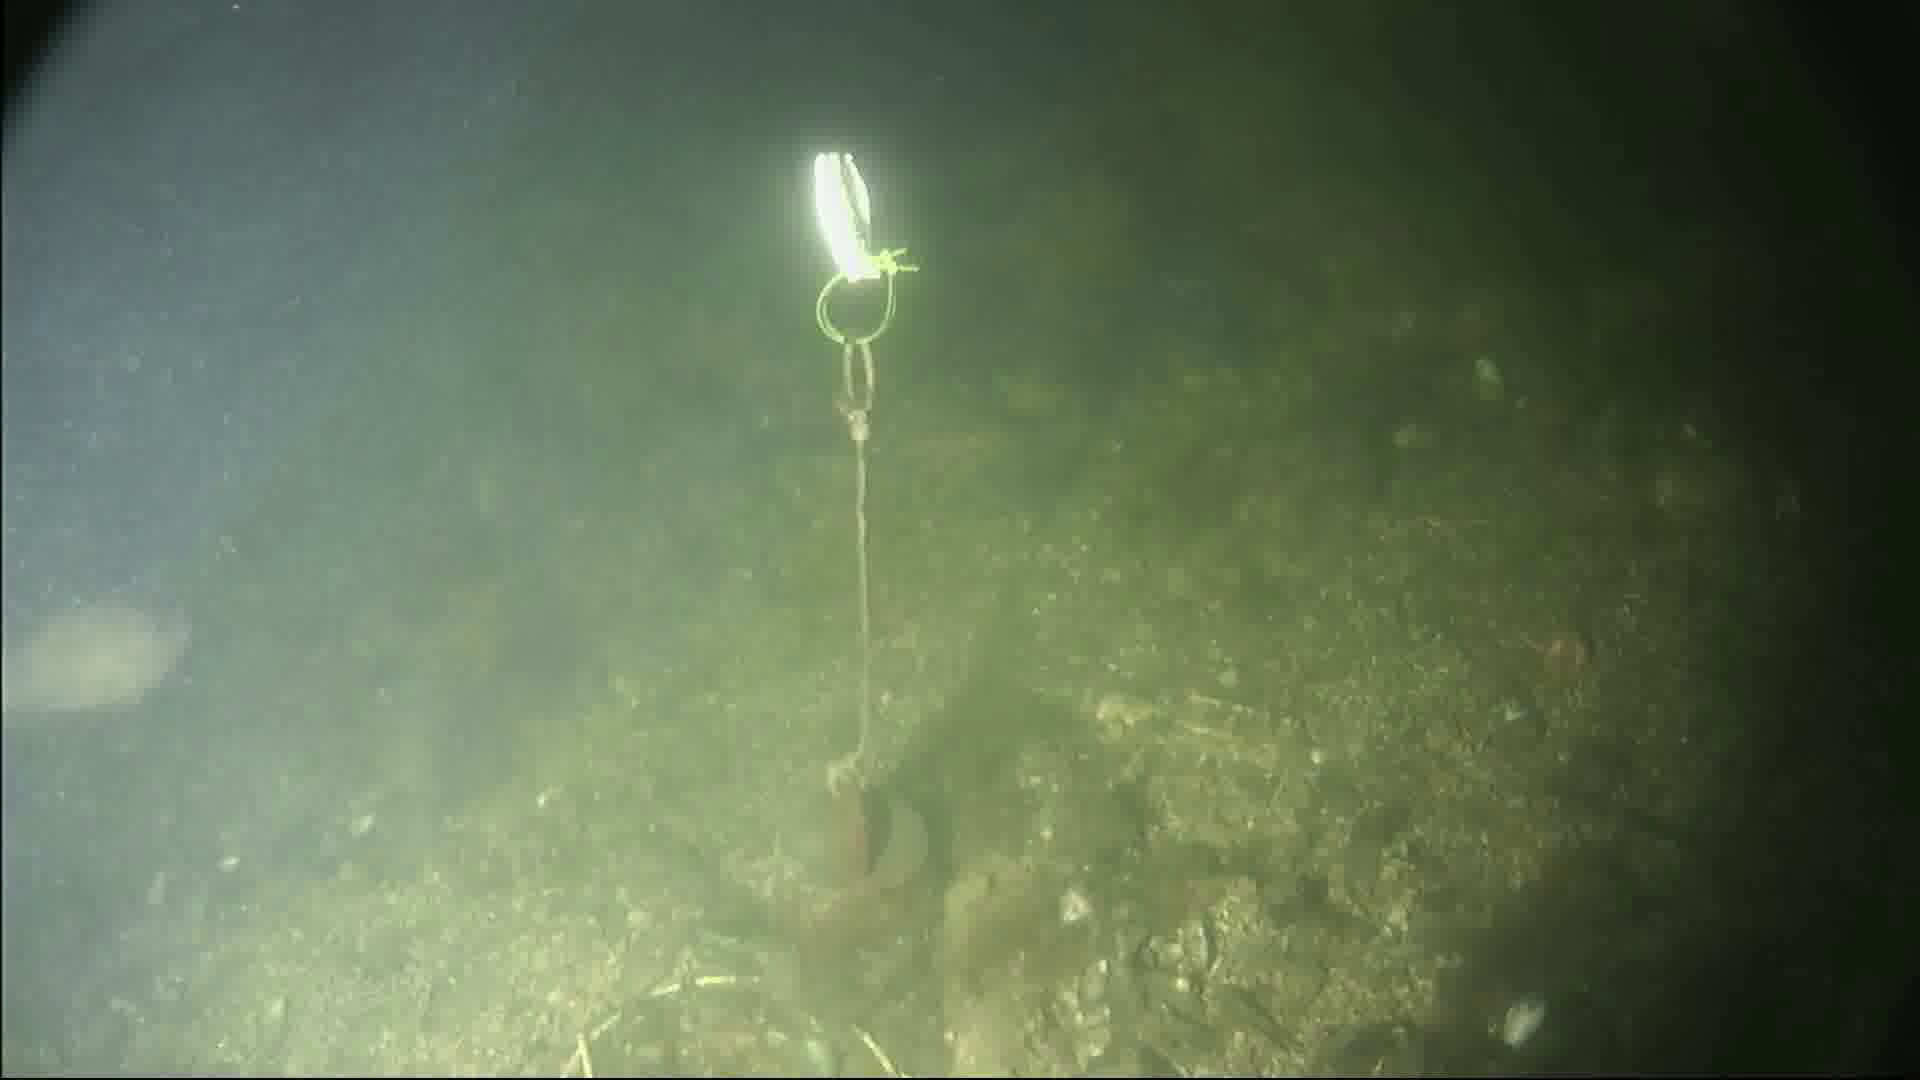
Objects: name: fish